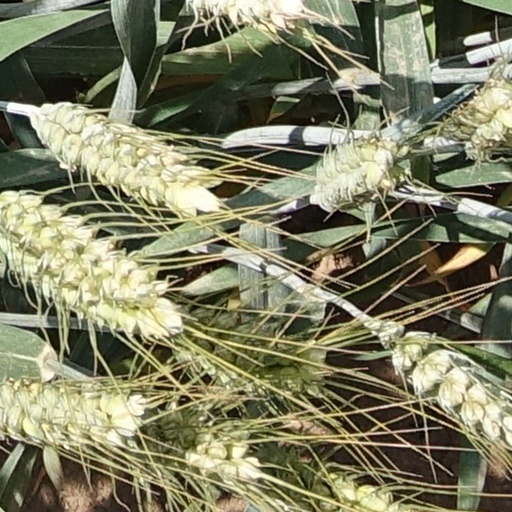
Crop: wheat